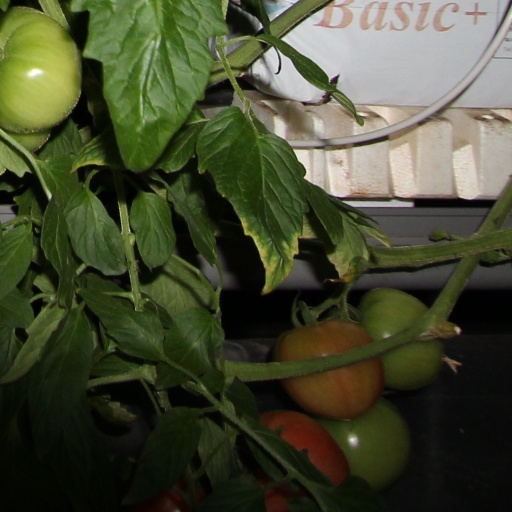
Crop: tomato